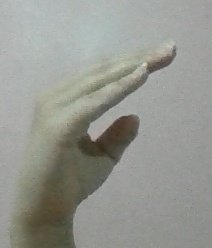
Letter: jeem